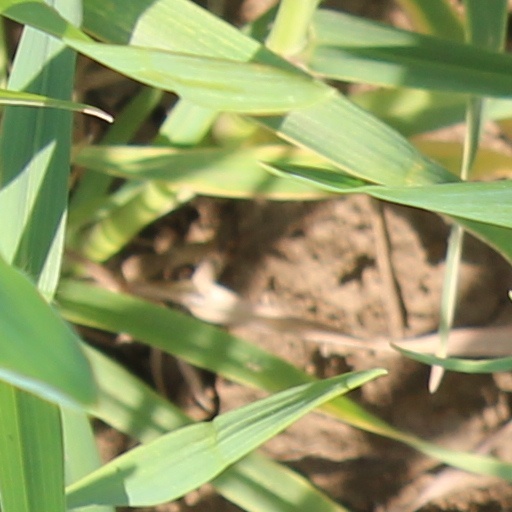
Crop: wheat